Farman F.140 Super Goliath

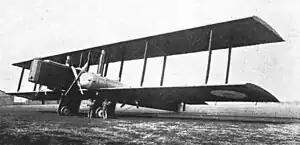
F.140 Super Goliath circa 1925

The Farman F.140 Super Goliath was a very large, four-engined, biplane night bomber, designed in France in the mid-1920s. Nine flew with the French Air Force until concerns about structural weakness grounded them in 1930. The prototype set several world records for altitude reached with heavy useful loads.